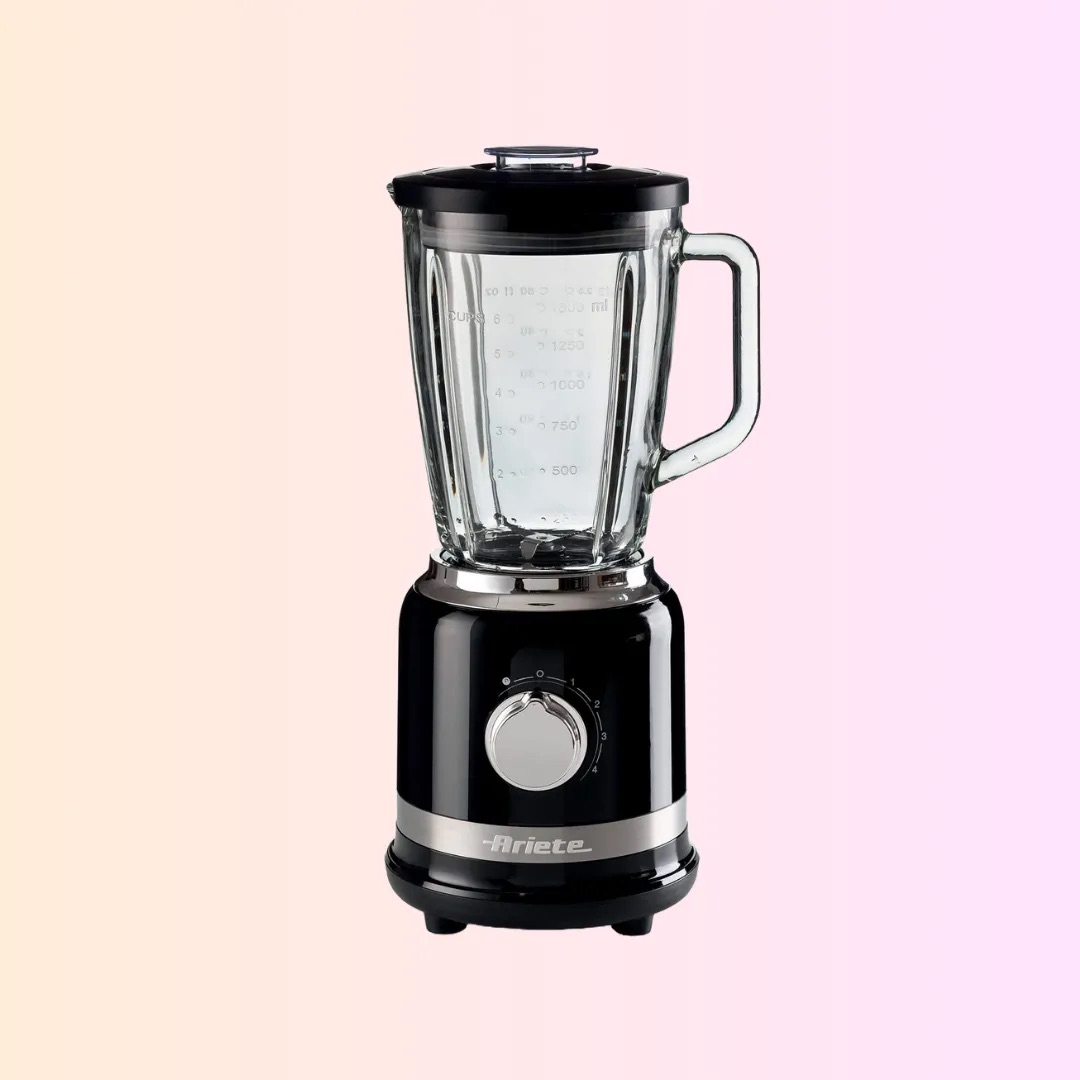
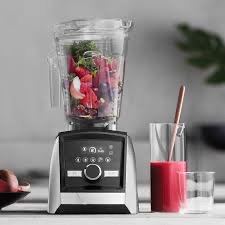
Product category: items_blender
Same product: no